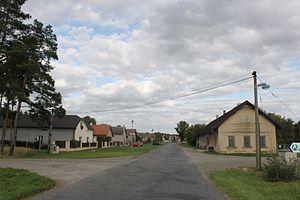
Labské Chrčice est une commune du district et de la région de Pardubice, en République tchèque. Sa population s'élevait à 193 habitants en 2017.